Veuve Clicquot

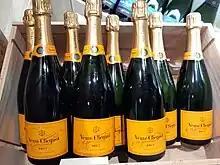
Bottles of Veuve Clicquot Yellow Label Brut at a Hong Kong wine shop

The yeast dies after digesting all the sugar, leaving sediments in the bottle and making the wine look cloudy. To clarify it, champagne producers traditionally poured the wine from one bottle to another. However, this process was time-consuming and wasteful as it damaged the wine through the constant agitation.